Trpinja

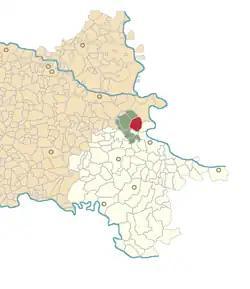
World War II monument in Trpinja

Trpinja is a village and an eponymous municipality in the Vukovar-Syrmia County in eastern Croatia. The village is located on the D55 road between Osijek and Vukovar. Landscape of the Trpinja Municipality is marked by the Pannonian Basin plains and agricultural fields of maize, wheat, common sunflower and sugar beet.